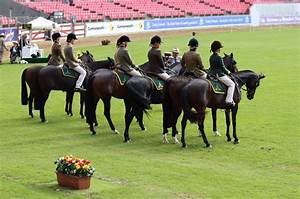
Label: horse